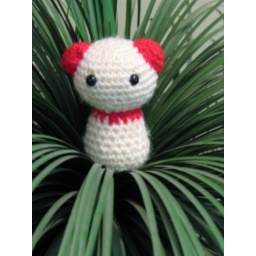
Bob in pot plant - 1